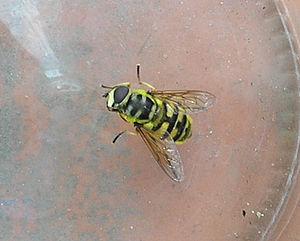
Photo perso
Les diptères ou Diptera sont un ordre de la classe des insectes. Il s'agit de l'un des ordres dominants en matière de nombre d'espèces. On retrouve plus de 150 000 espèces de mouches décrites. Ce groupe comprend des espèces désignées par les noms vernaculaires de mouches, syrphes, moustiques, taons, moucherons, etc.